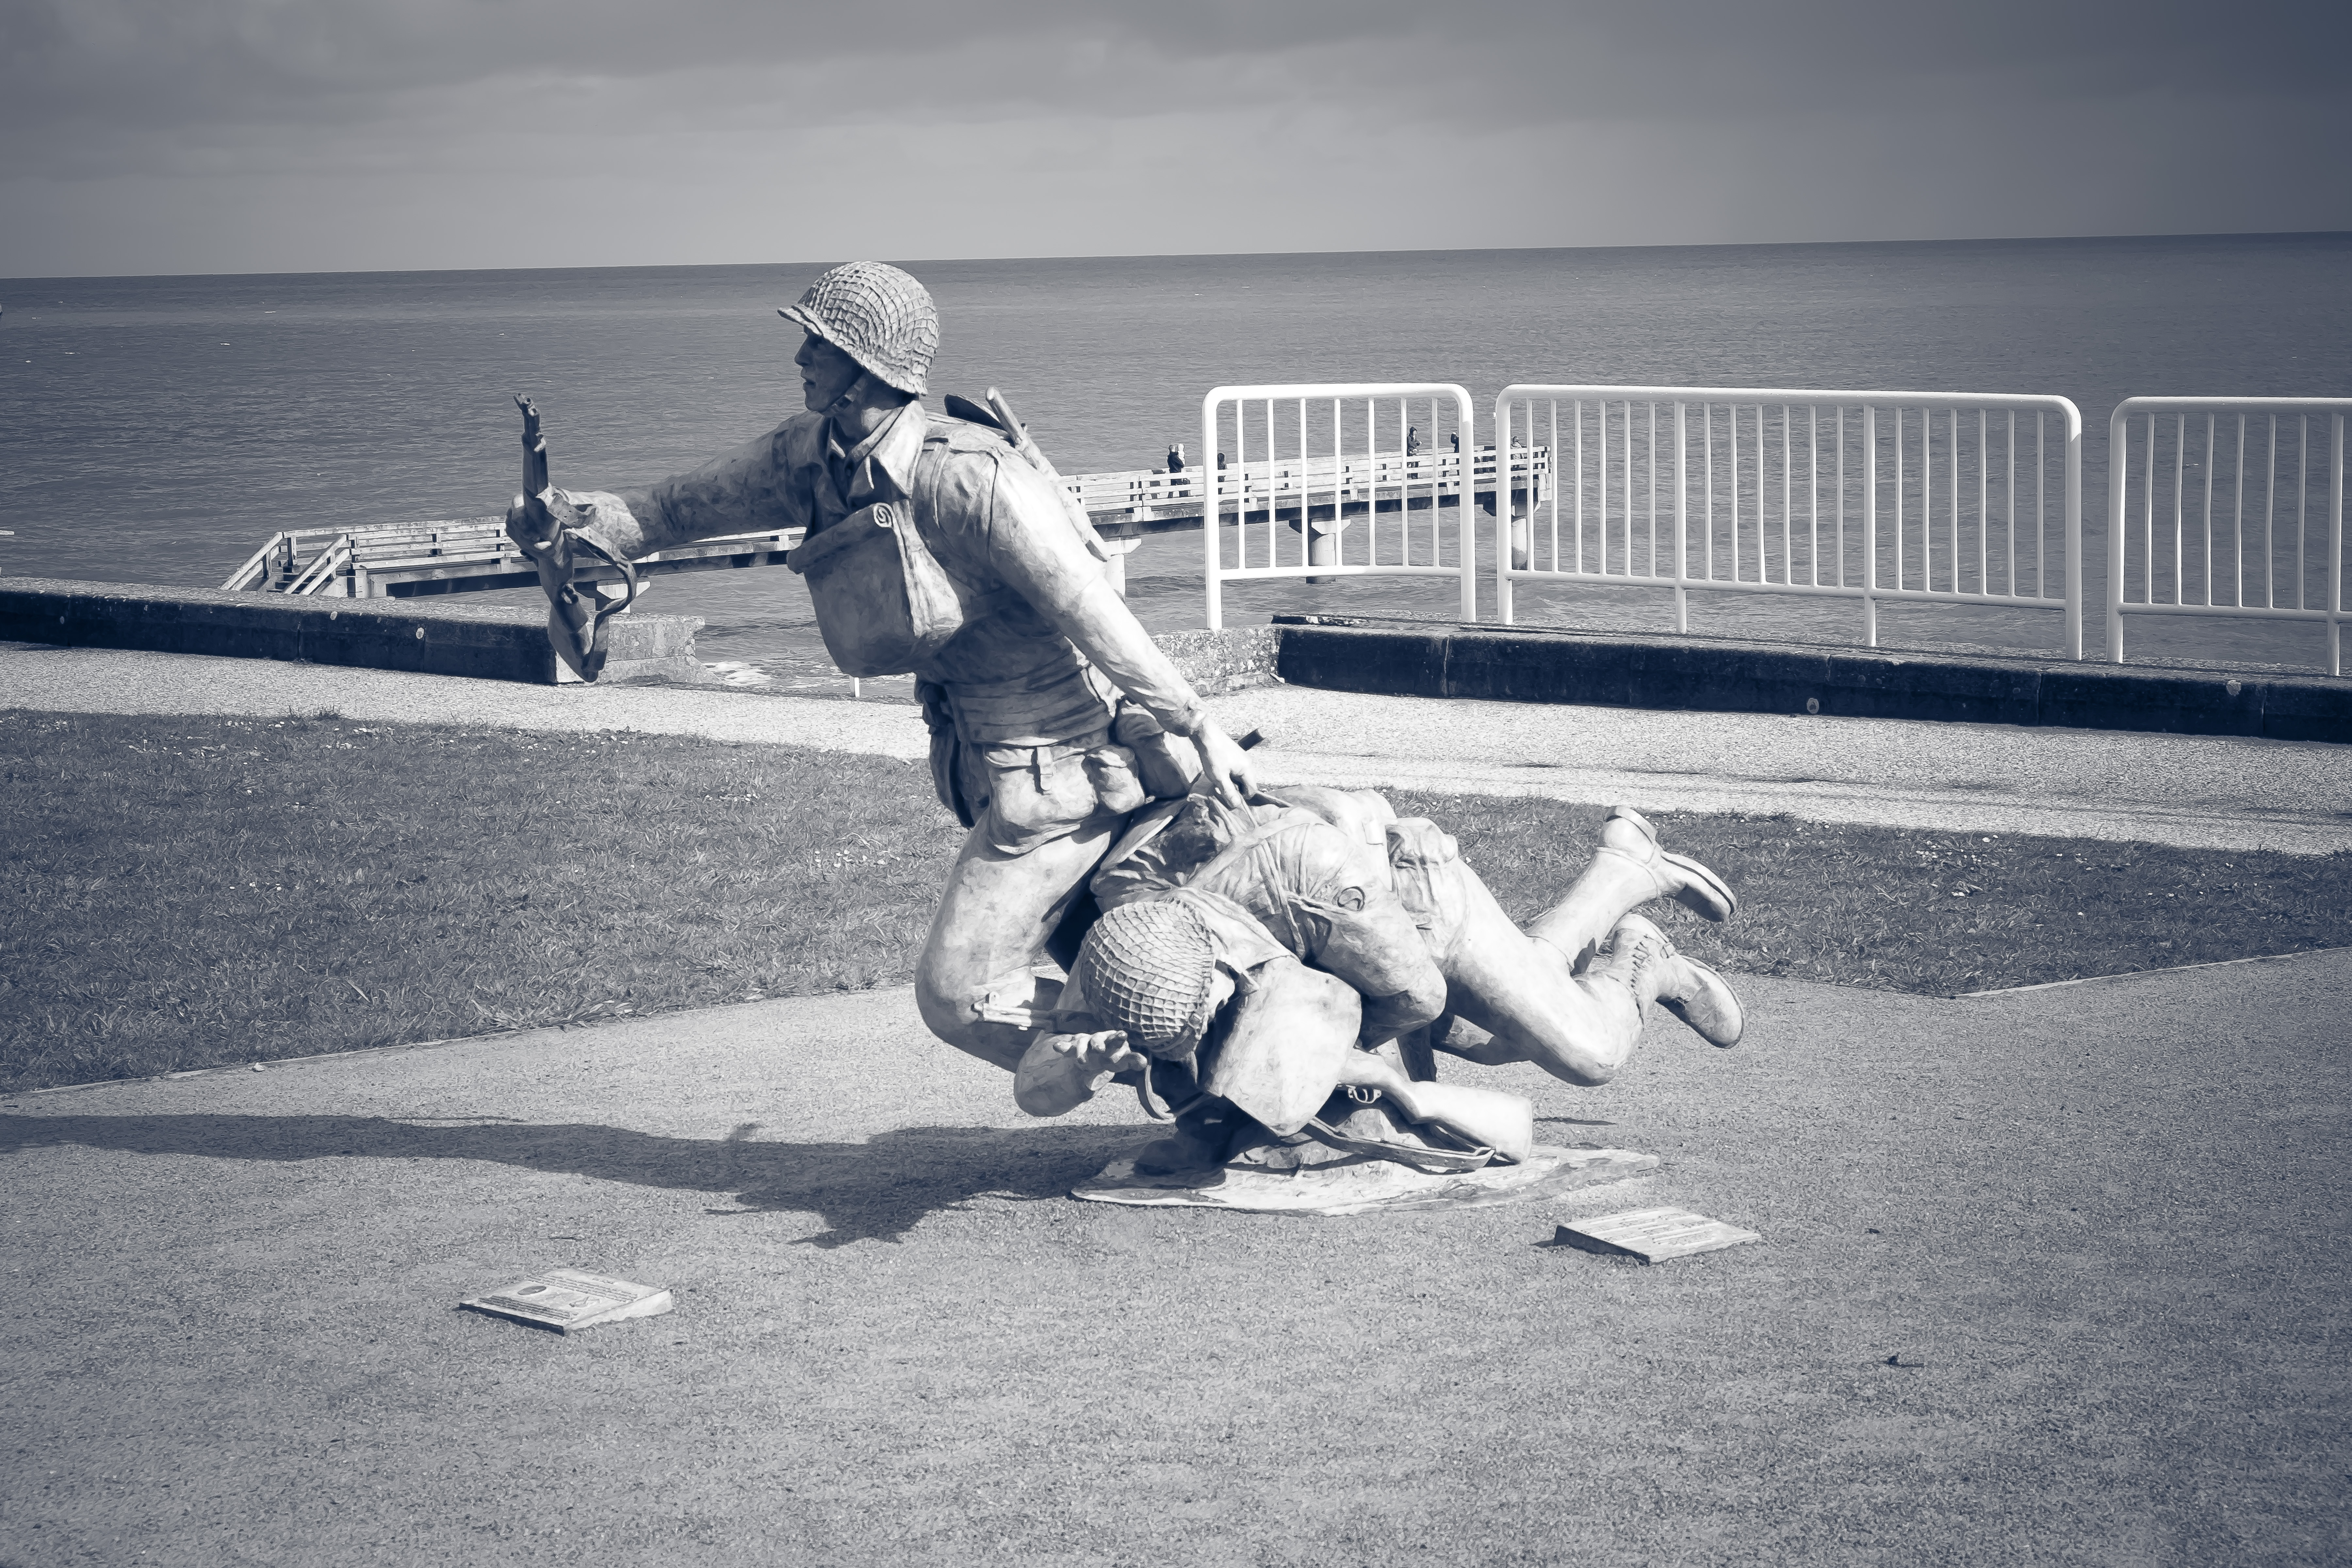
white, photography, travel, airplane, aircraft, france, fujifilm, vehicle, blue, monochrome, bw, blackandwhite, blackwhite, ngc, photograph, normandy, fr, fuji, normandie, fujixt1, fujix, noireblanc, omahabeach, saintlaurentsurmer, fighter aircraft, atmosphere of earth